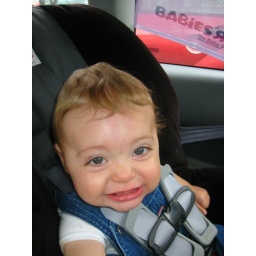
Milo, with crazy face in his car seat.